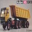
Label: truck